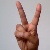
The image shows a hand gesture representing the letter 'V' in Indian Sign Language.